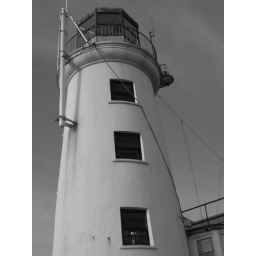
Black and white shot of a lighthouse in Scarborough